Ferdinand I, Duke of Parma

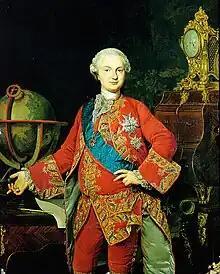
A portrait of Ferdinand (c. 1765-1769). The portrait is formally attributed to Giuseppe Baldrighi, however, it was painted by Pietro Melchiorre Ferrari

Expelling the Jesuits, abolishing the jurisdiction of the Inquisition within his domains, and suppressing many redundant monasteries, Ferdinand has sometimes been classed among the more minor exponents of Enlightened absolutism.